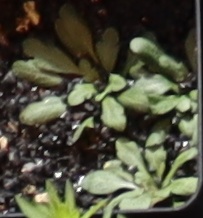
Label: Horseweed